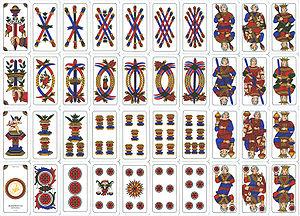
Dans le domaine des cartes à jouer, l’enseigne d'une carte, en français courant sa couleur, est la suite à laquelle elle appartient.
Les cartes à jouer apparaissent en Italie dans la deuxième moitié du XIVᵉ siècle ; leur présence est attestée à Florence dès 1377. Les cartes à jouer d'Italie possèdent de nombreuses variations régionales, tant dans les enseignes et l'aspect graphique des cartes que dans leur nombre. Globalement, les styles se répartissent en quatre grandes catégories :